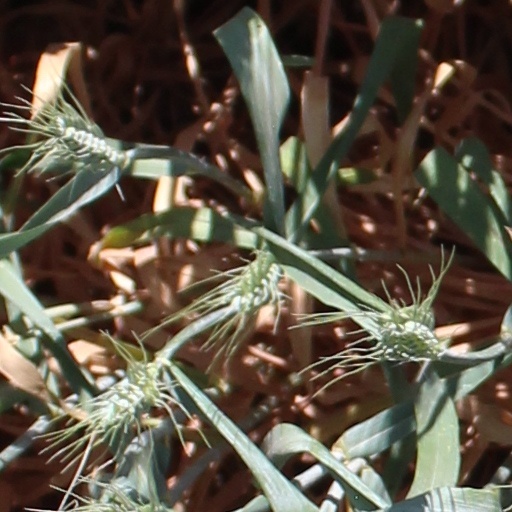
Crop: wheat